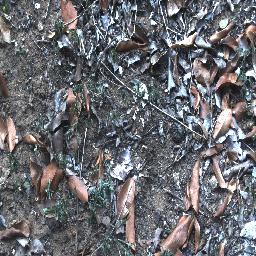
Label: negative